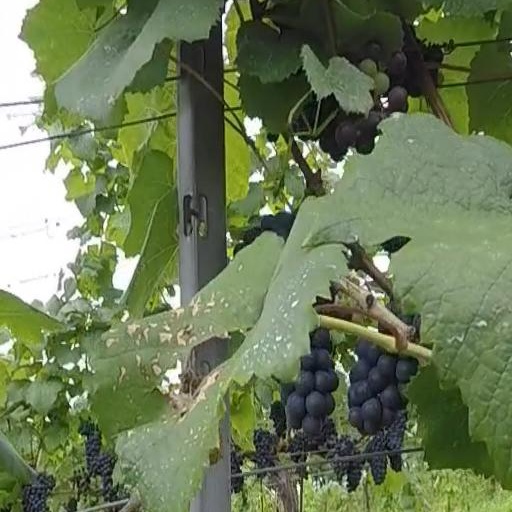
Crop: grape